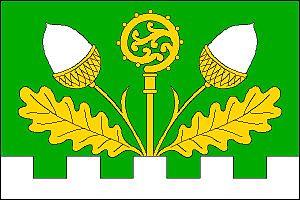
Vacenovice est une commune du district de Hodonín, dans la région de Moravie-du-Sud, en République tchèque. Sa population s'élevait à 2 187 habitants en 2017.